Carl Kuntz

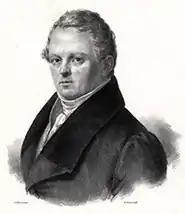
Carl Kuntz (1826)

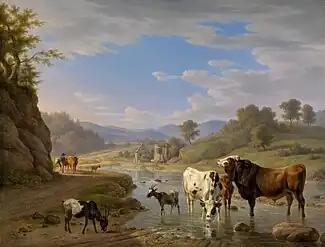
View of , in Baden-Baden, with animal staffage

Carl Kuntz (29 July 1770, Mannheim – 8 September 1830, Karlsruhe) was a German landscape painter and etcher. Many of his works also feature animals.